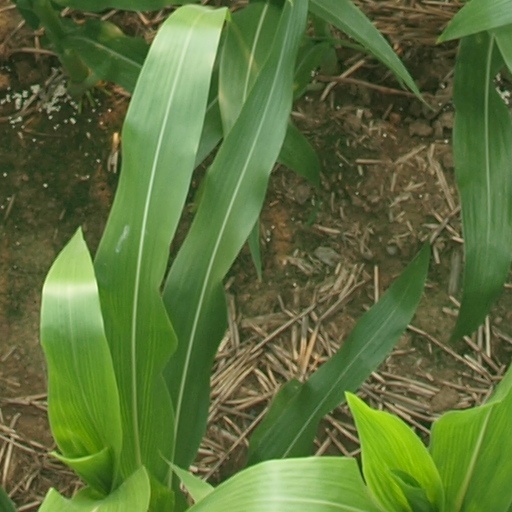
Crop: maize; corn